Dekh Indian Circus

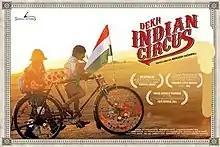
Film poster

Dekh Indian Circus is an Indian film directed by Mangesh Hadawale. It provides an entertaining metaphor for rural India's struggle to access the supposed economic miracle of that South Asian nation. The film premiered at the 16th Busan Film Festival in the New Currents section, opening to positive review from critics and winning the Audience Choice award.